Dorotheos Dbar

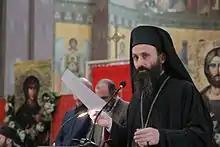

Archimandrite Dorotheos (born "Dzhuma" "Dbar", January 18, 1972) is the archimandrite of Holy Metropolis of Goumenissa, Aksiupol and Policastro under the Ecumenical Patriarchate of Constantinople and a chairman of the Holy Metropolis of Abkhazia (HMA).